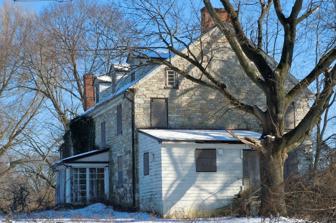
Building: Lochiel Farm
Country: United States of America
Year built: 1800
Historic house in Pennsylvania, United States United States historic place Lochiel Farm U.S. National Register of Historic Places Lochiel Farm, January 2011 Show map of Pennsylvania Show map of the United States Location 111A N. Ship Rd., West Whiteland Township, Pennsylvania Coordinates 40°1′55″N 75°36′31″W / 40.03194°N 75.60861°W / 40.03194; -75.60861 Area 1.4 acres (0.57 ha) Built c. 1800 Architectural style Georgian, Federal MPS West Whiteland Township MRA NRHP reference No. 84003289 Added to NRHP September 6, 1984 Lochiel Farm is a historic home located in West Whiteland Township , Chester County, Pennsylvania . The house was built about 1800.  It consists of a large, two-story, double pile stone central section with two flanking wings in the Georgian / Federal style. It was listed on the National Register of Historic Places in 1984. The manor home and adjacent carriage house were renovated in 2020 and sold in 2021. They were incorporated into a new subdivision called Lochiel Farm. References